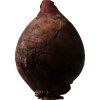
Label: red_onion